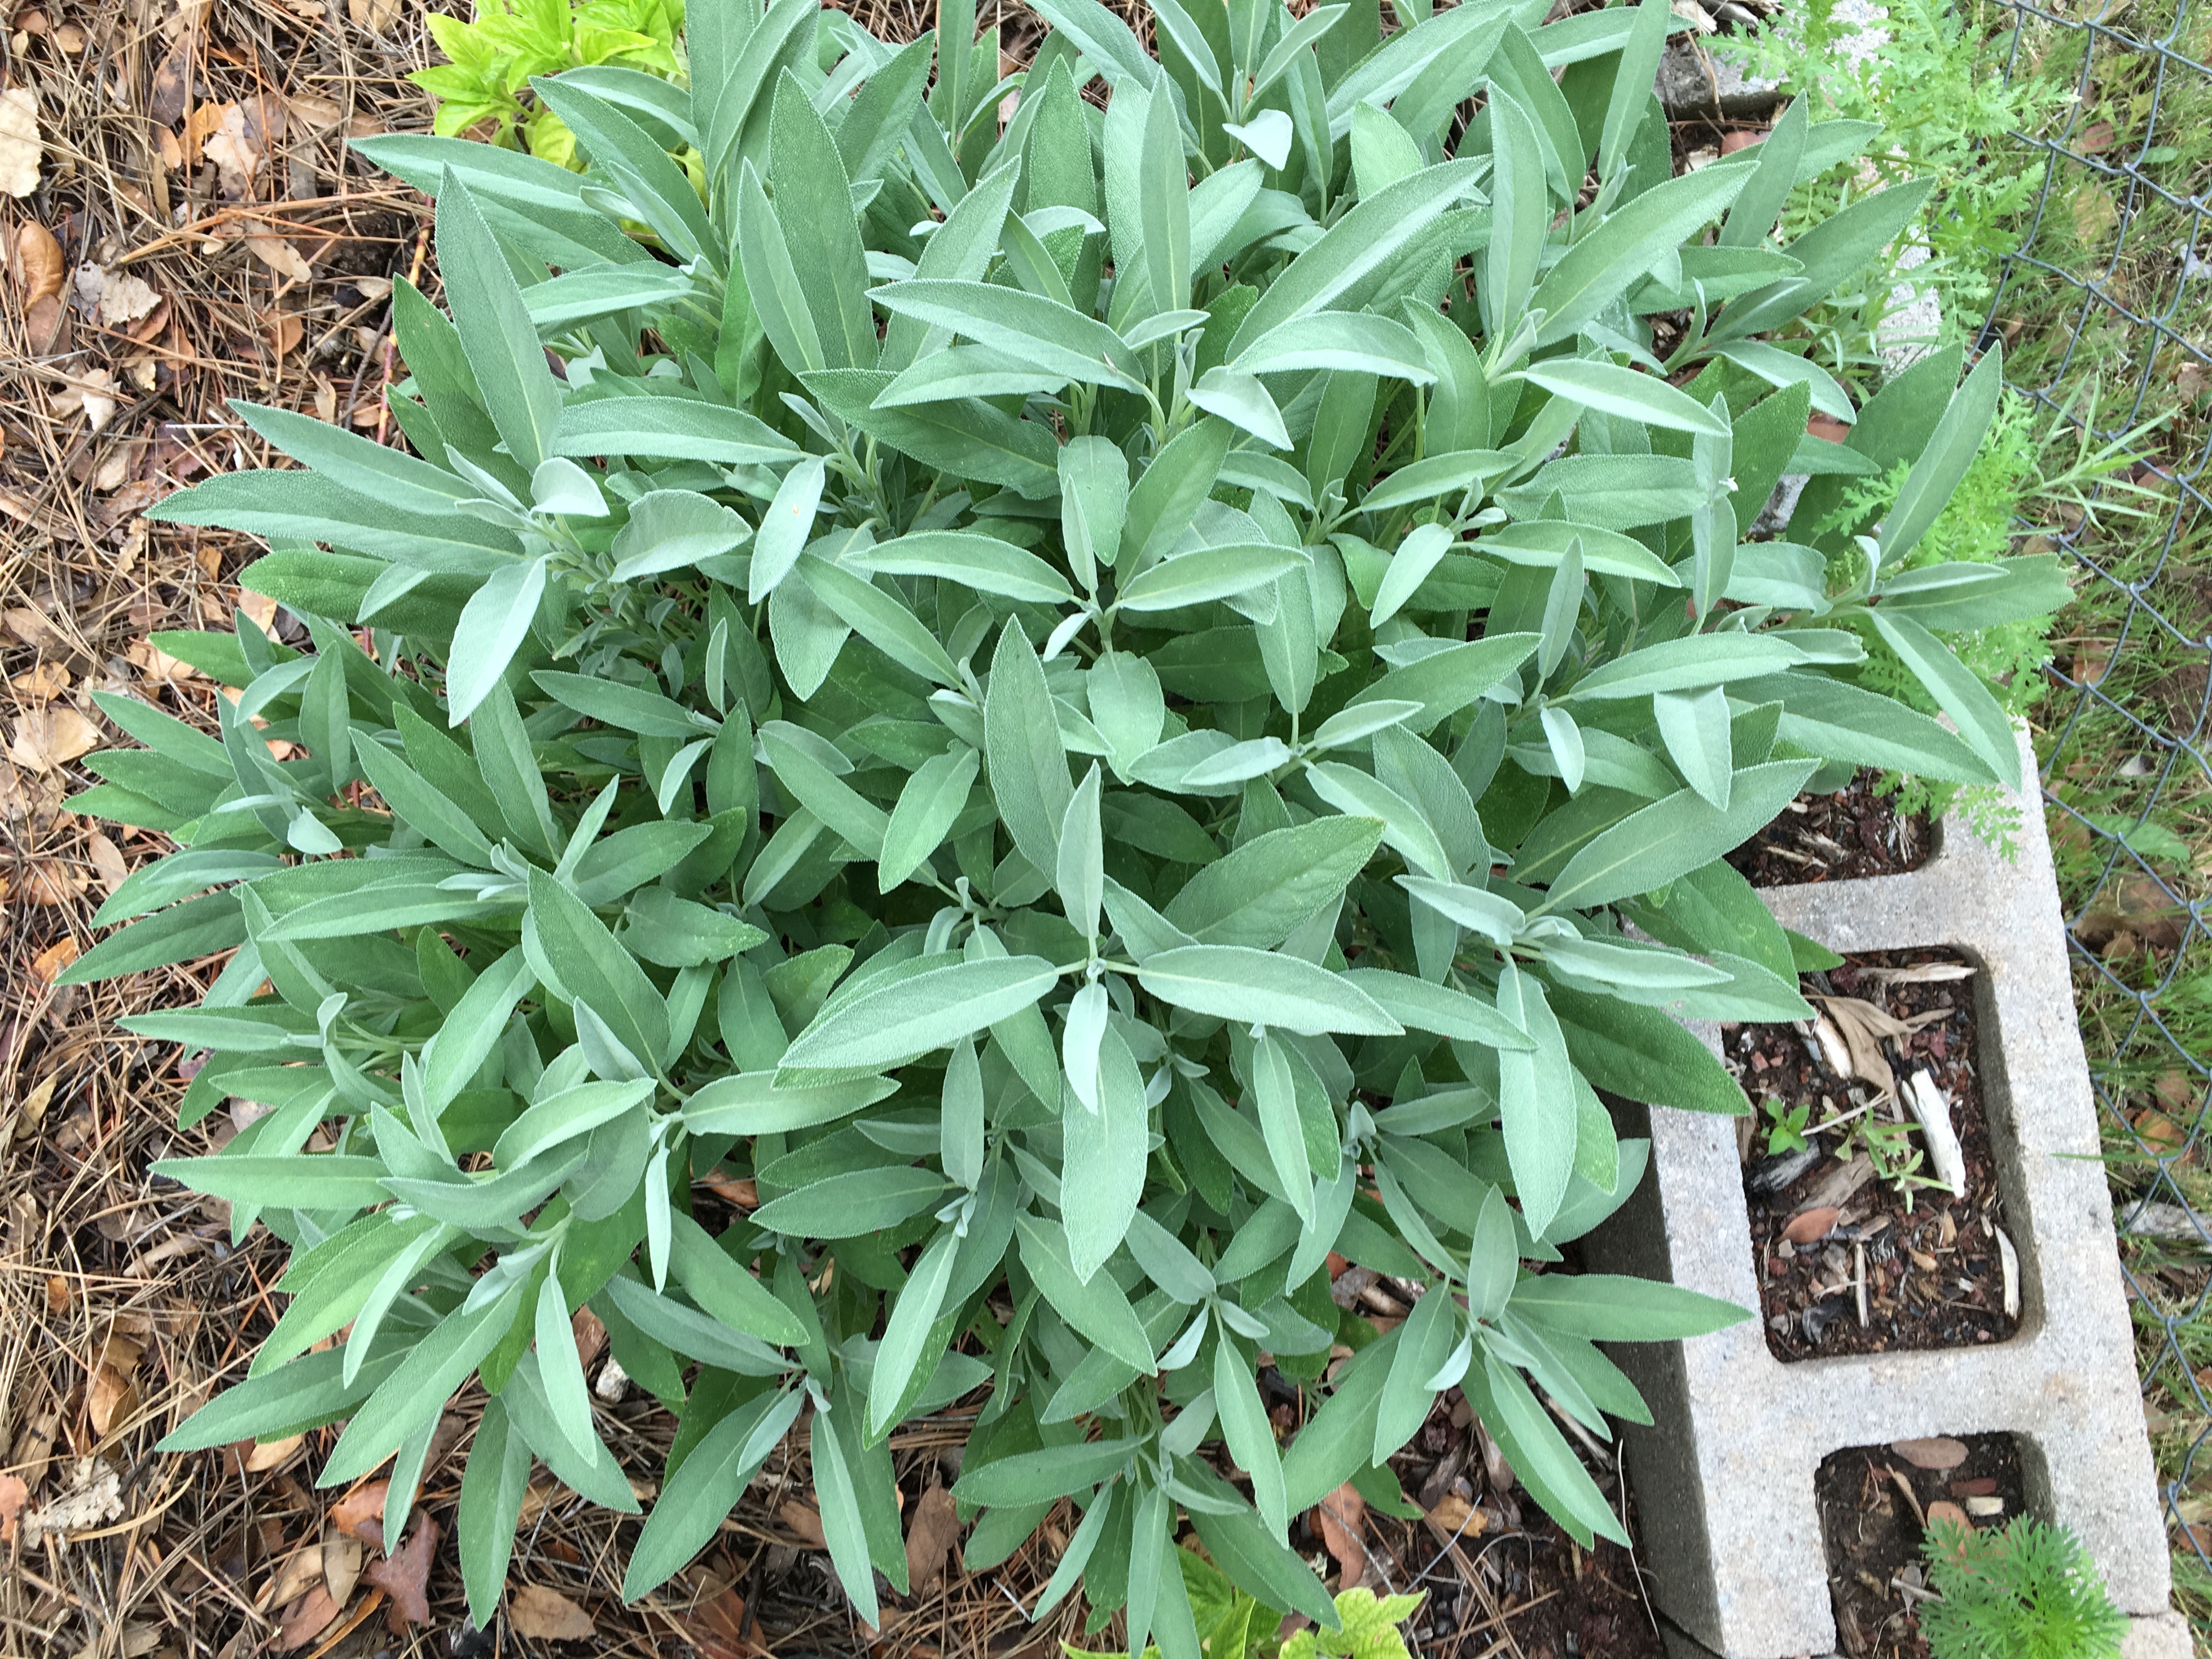
plant, flower, herb, produce, botany, garden, strawberry, arizona, flowering plant, annual plant, land plant